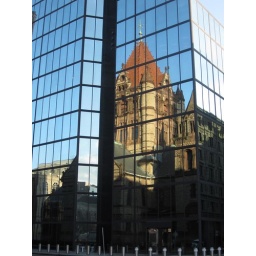
the wall is that of john hancock building, probably the highest building in the city. boston, usa. 2009.12